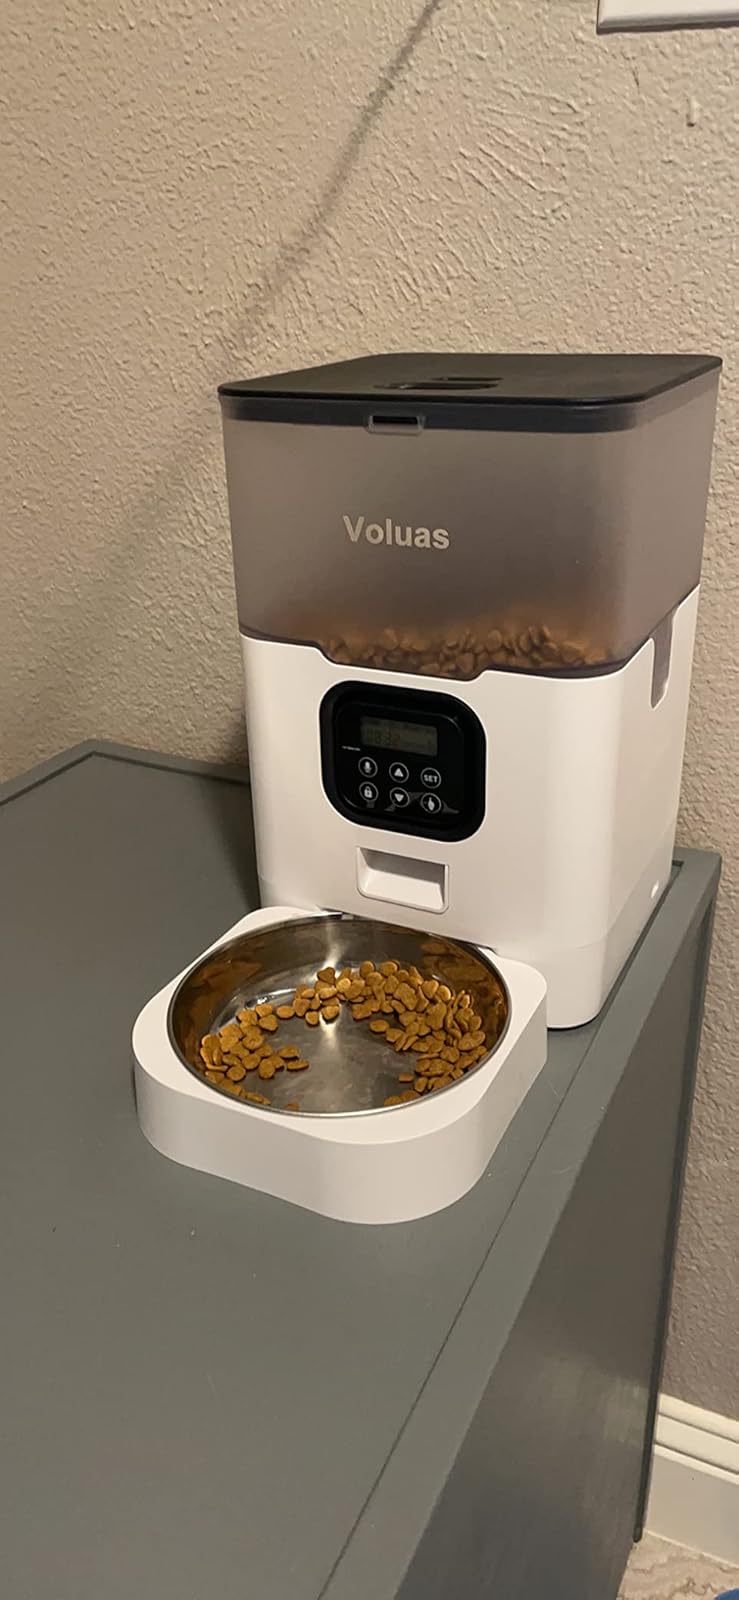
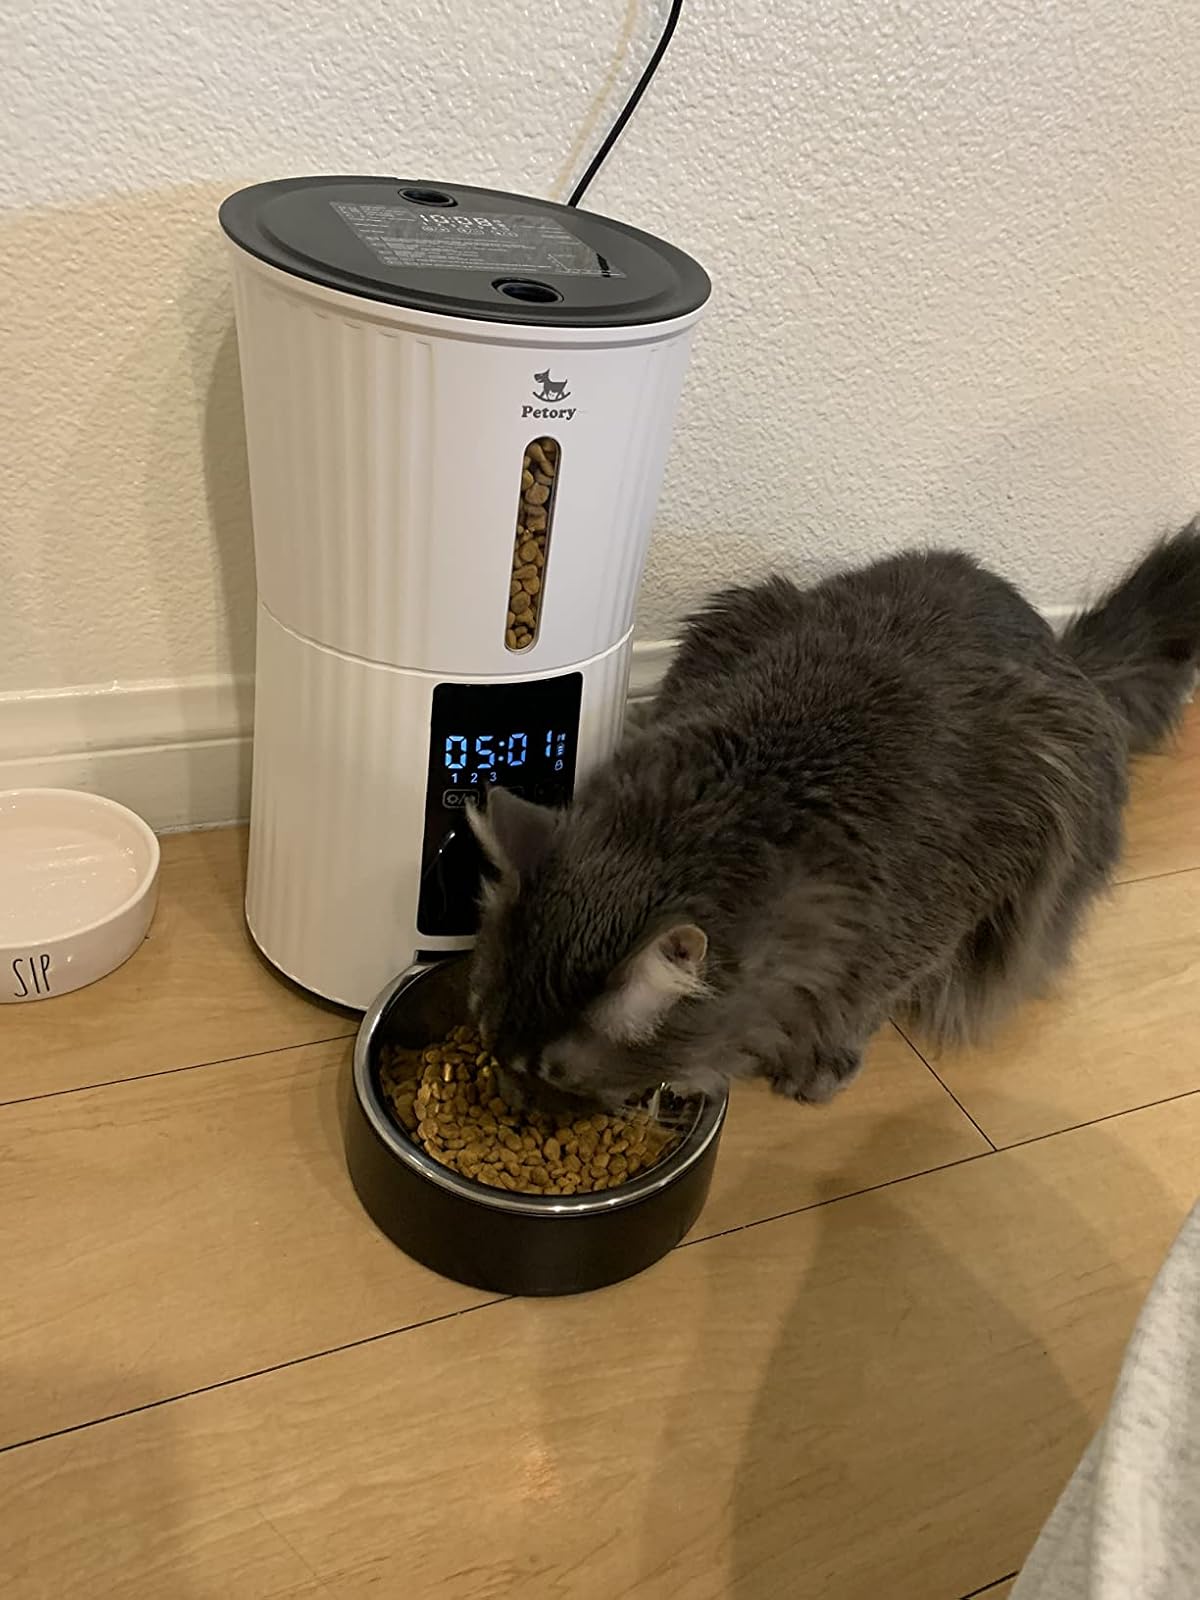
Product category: items_feeder
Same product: no